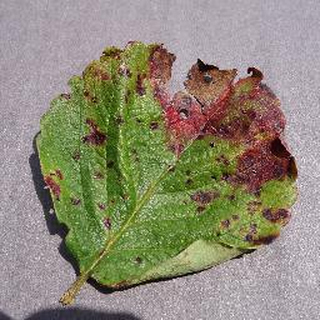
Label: strawberry_leaf_scorch